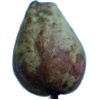
Label: Pear Stone 1